Thomastown, County Kilkenny

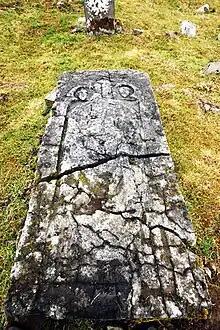
Tomb of St. Nicholas

Local tradition holds that the remains of Saint Nicholas, the 3rd century Anatolian bishop, lie in the vicinity of Thomastown in Jerpoint Park. A grave slab with the carved heads of three people at the ruined Church of St. Nicholas, the church itself, and other stones are virtually all that remain of the medieval village of Newtown Jerpoint, which had fallen into ruin by the 17th century. The village of Newtown was adjacent to Jerpoint Abbey, founded in 1183. The abbey had its own gardens, watermills, cemetery, granary, and kitchens, and was home to a group of Irish-Norman Crusaders in the Middle Ages. It was dissolved in 1540. The legend refers to a band of Irish-Norman knights from Jerpoint, who travelled to the Holy Land to take part in the Crusades. On their return to County Kilkenny, it is said they brought St. Nicholas' remains.